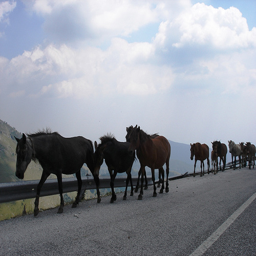
A line of horses who are walking down a road.
Many horses are walking near the guard rail down the side of a street.
Several horses walking along side a road together.
A bunch of horses walking on the side of the road
Riderless horses walking along the edge of a country highway.